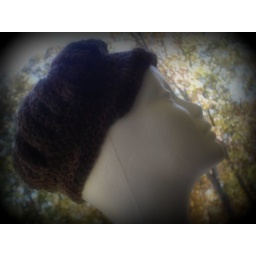
Crochet youth hat in shade of brown